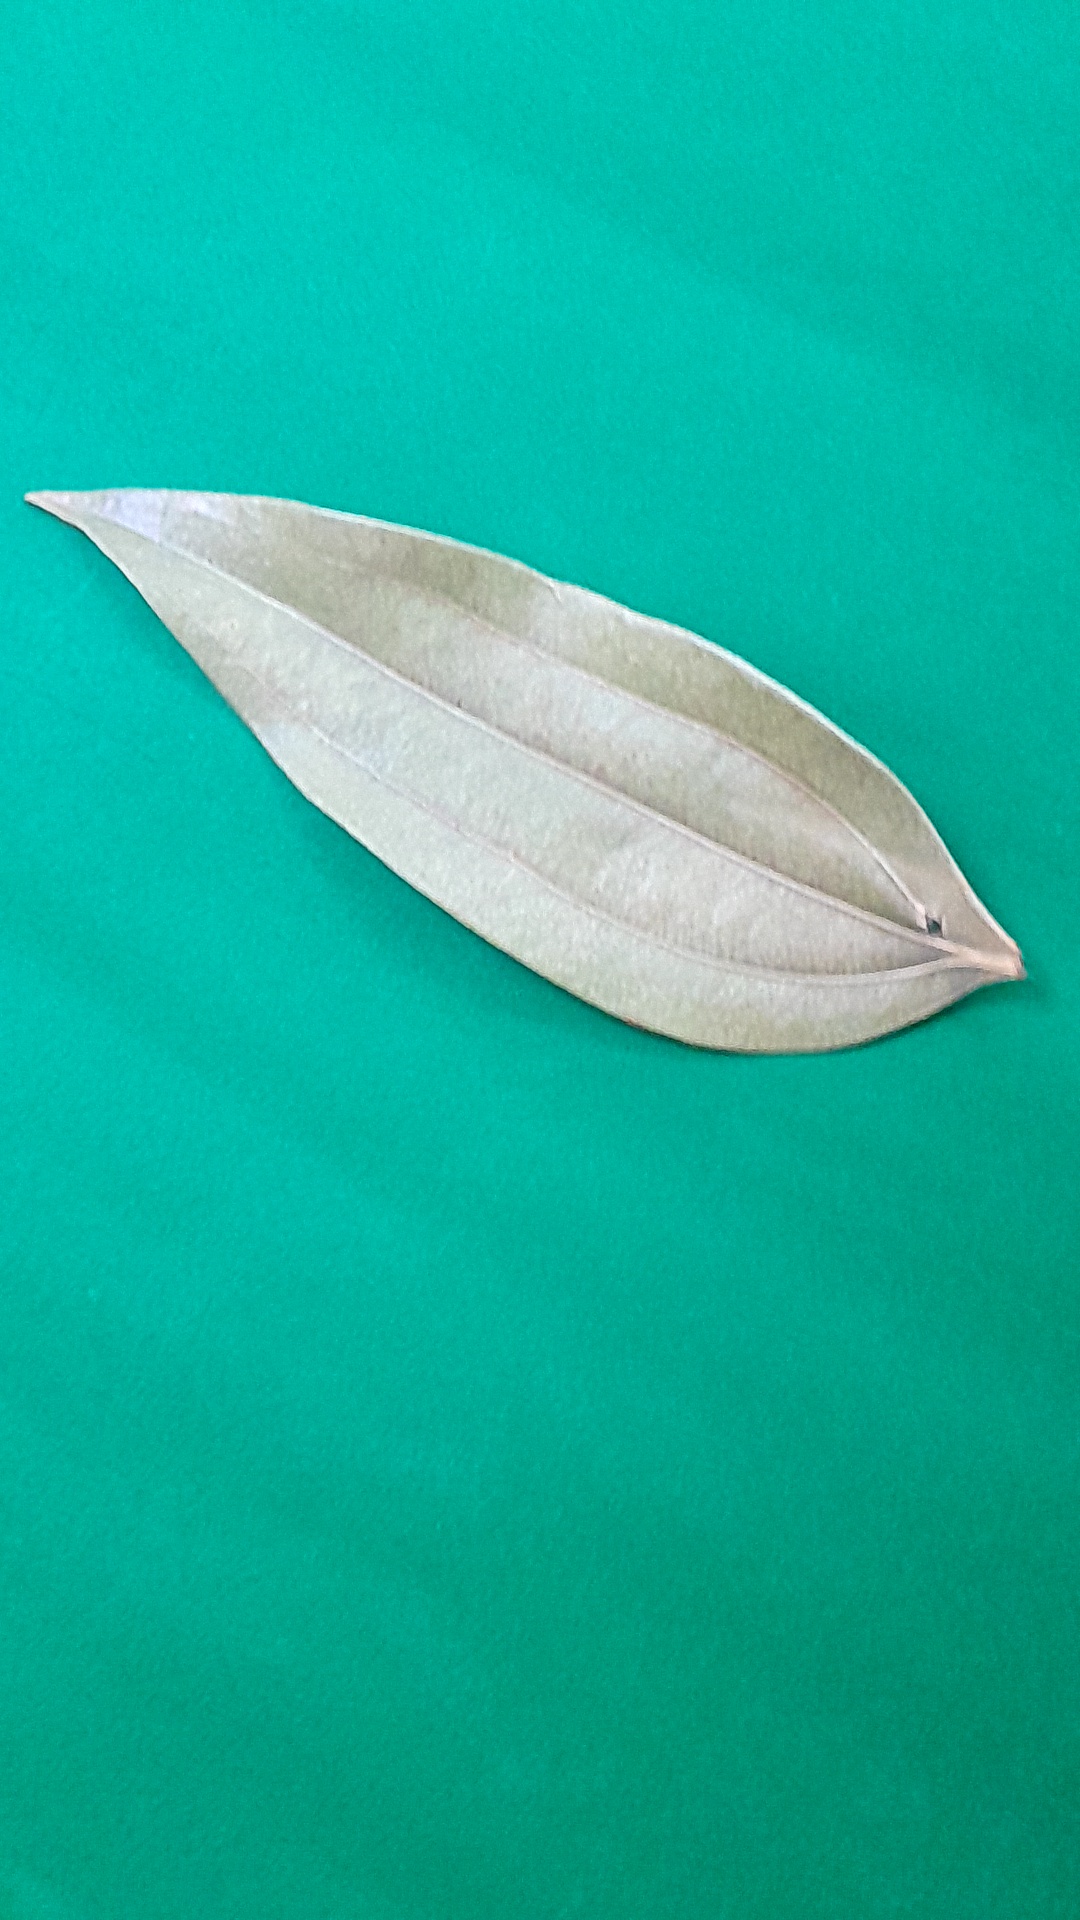
Label: Dry Leaf